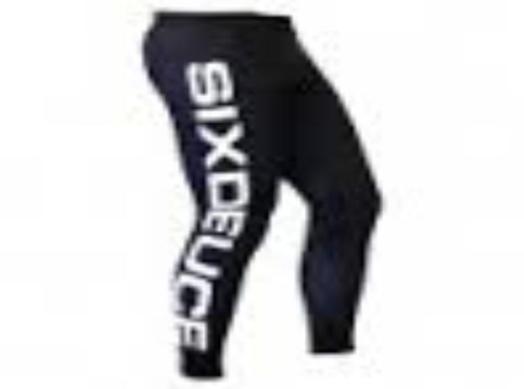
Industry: Clothes